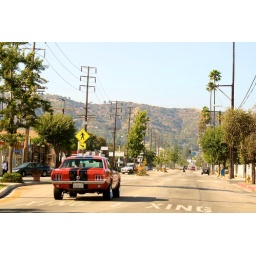
red mustang in eagle rock